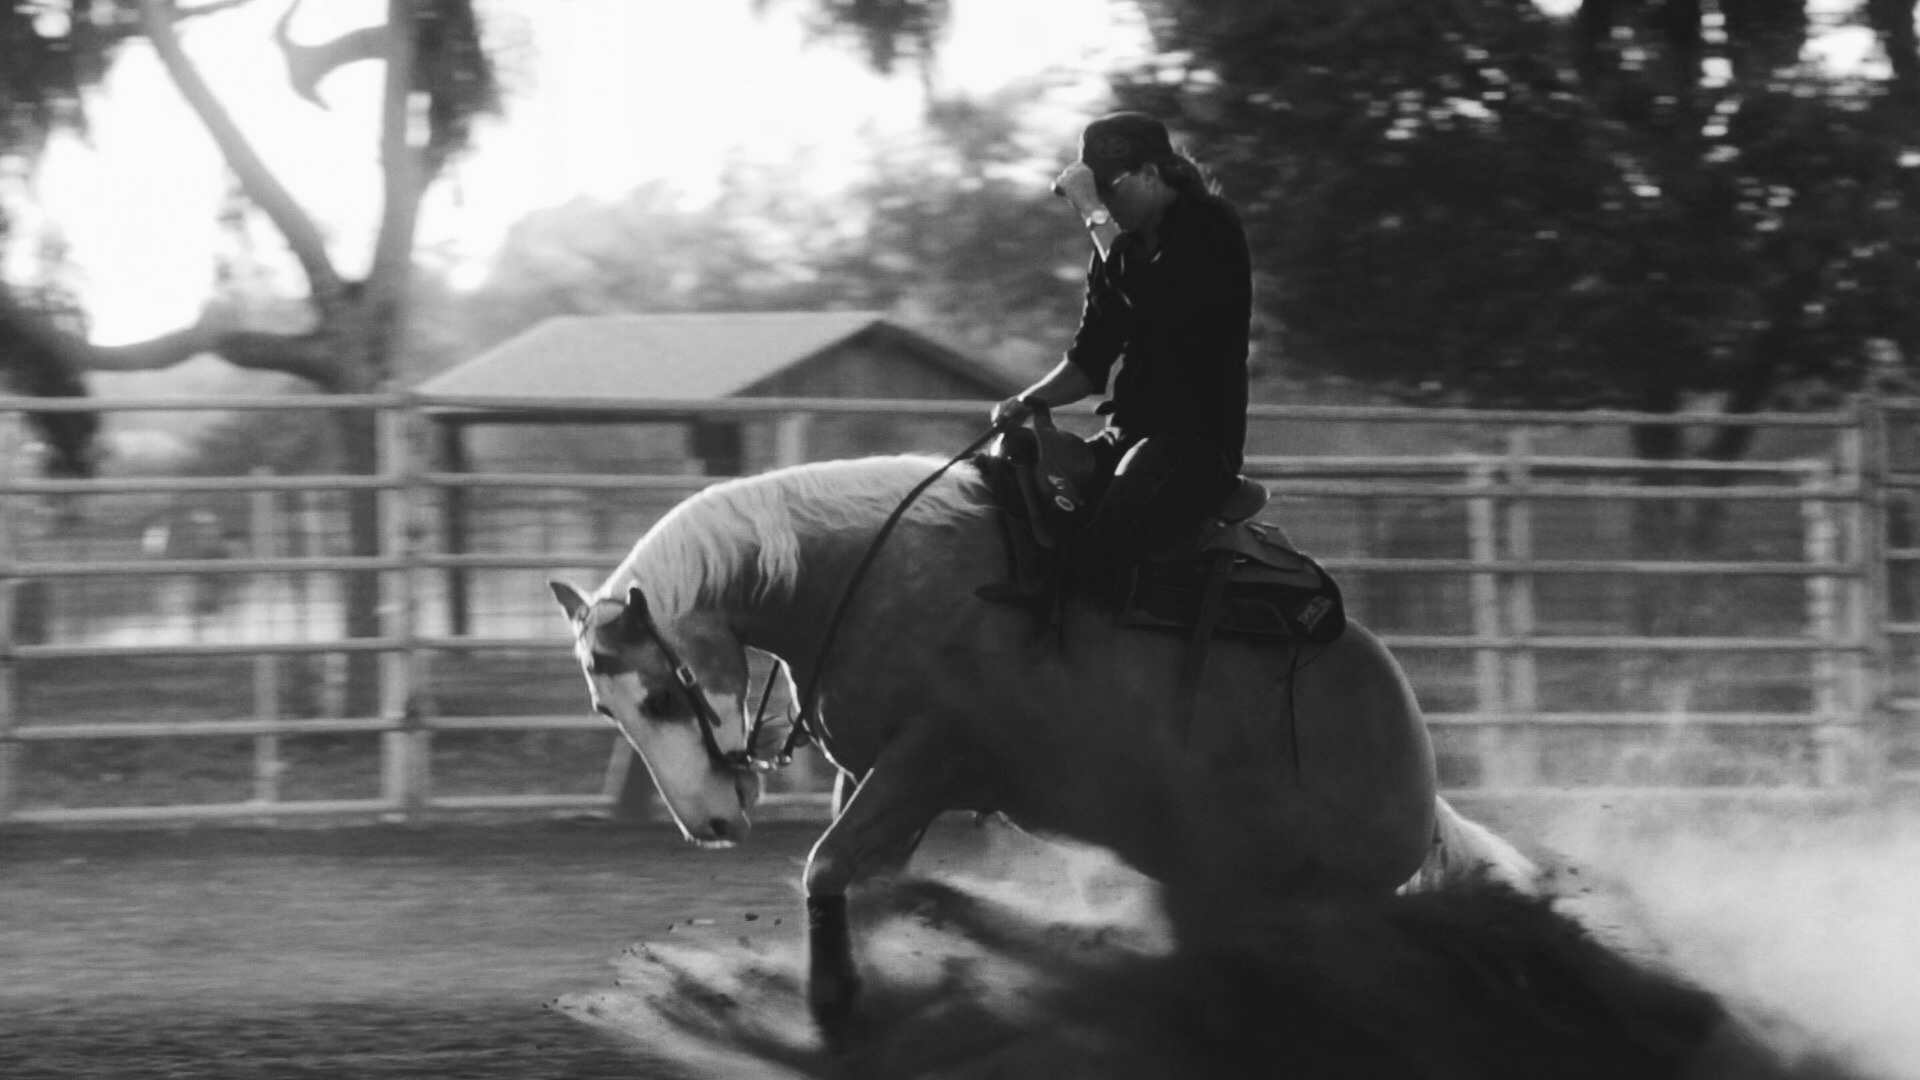
black and white, horse, stallion, monochrome, jockey, western riding, equestrianism, monochrome photography, horse like mammal, animal sports, equestrian sport